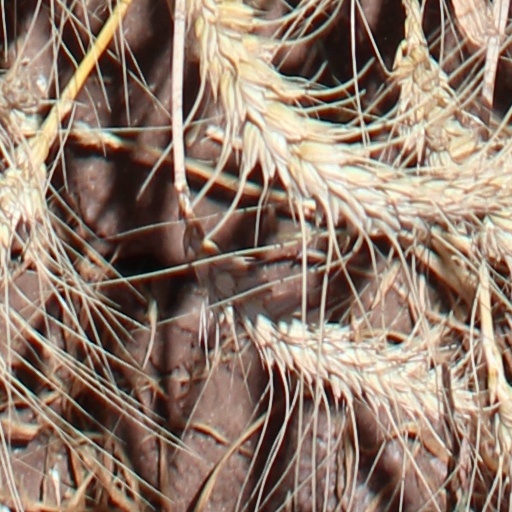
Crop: wheat